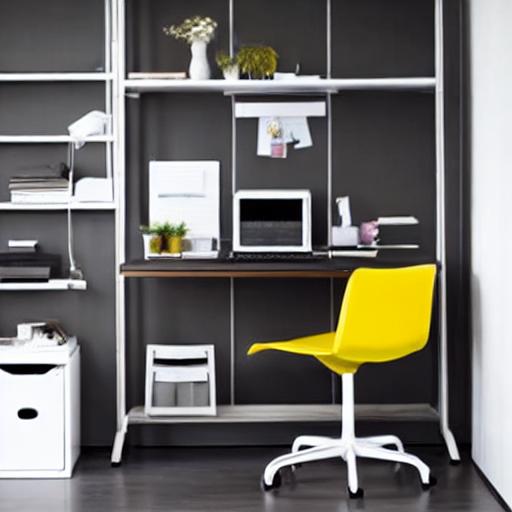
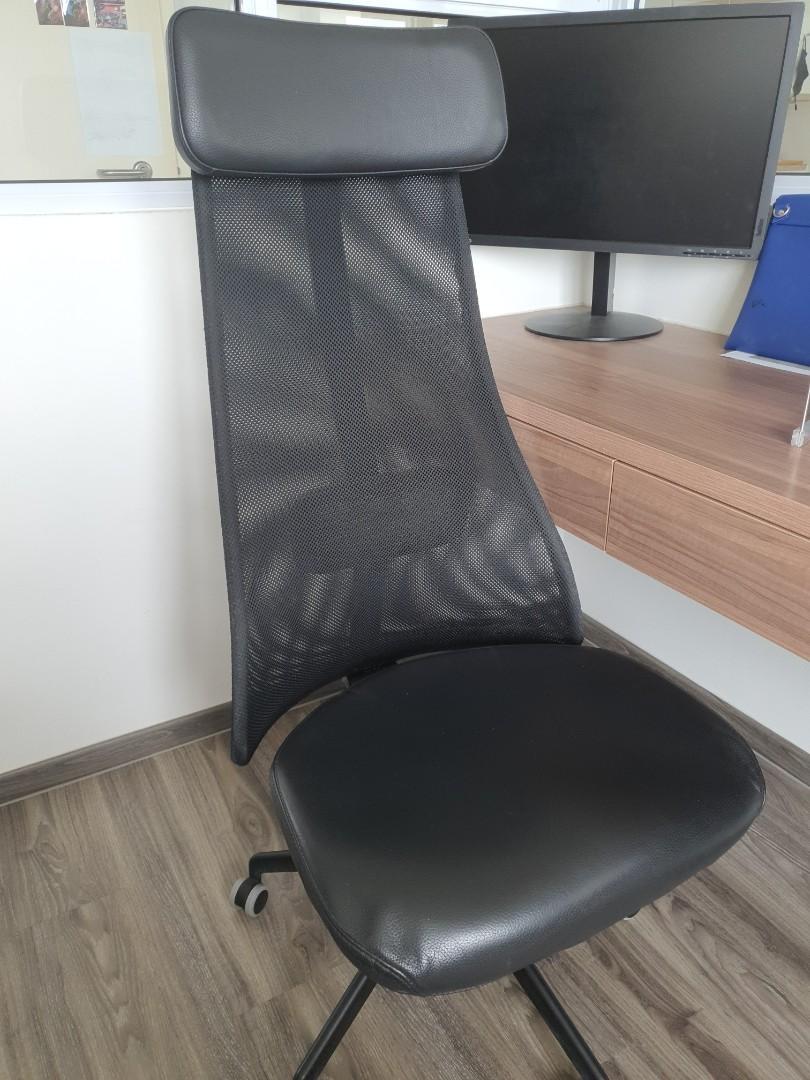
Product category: items_chair
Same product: no